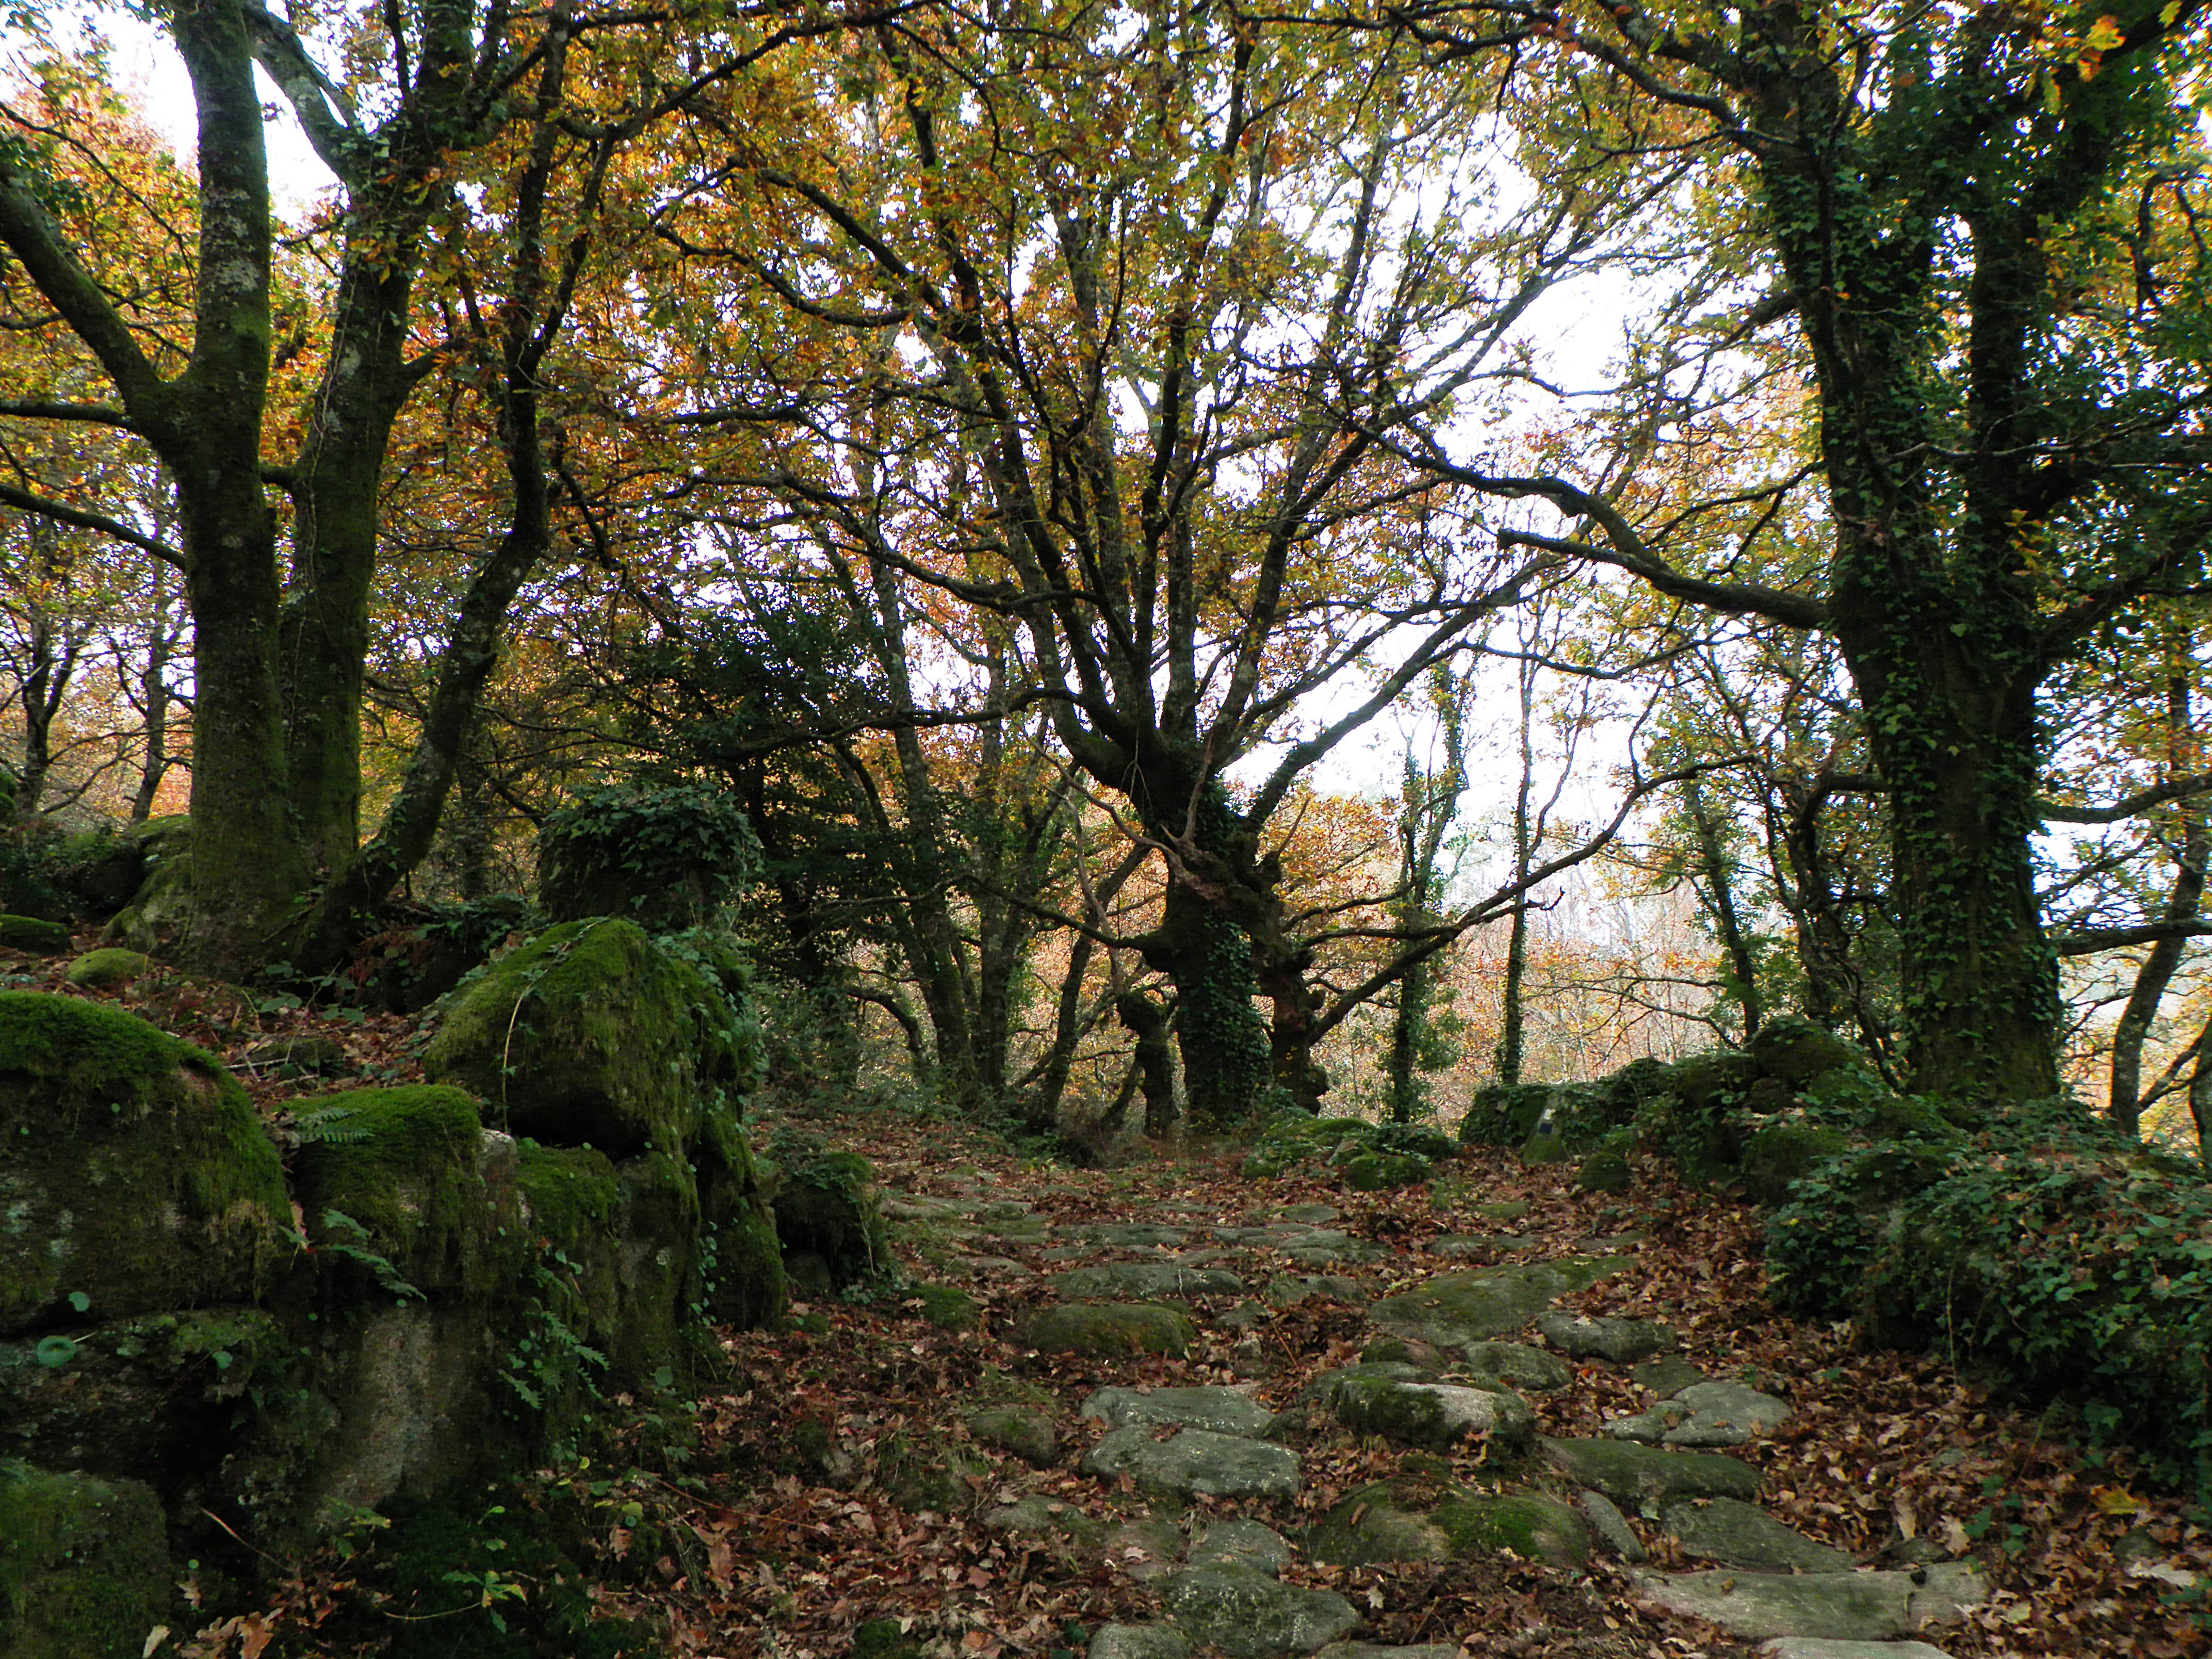
tree, forest, plant, trail, leaf, flower, autumn, park, botany, garden, season, spain, vegetation, deciduous, galicia, pontevedra, grove, woodland, habitat, ecosystem, espana, ggl1, alama, riobarbeira, biome, natural environment, woody plant, temperate broadleaf and mixed forest